Lesley J. McNair

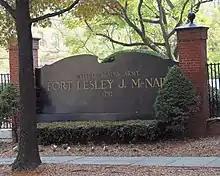
Sign near main gate to Fort McNair, the former Washington Barracks

In 1943, McNair traveled to North Africa on an inspection tour of AGF troops to acquire firsthand information about the effectiveness of training and doctrine, with the goal of making improvements in AGF's mobilization and training process. On 23 April, he was observing front line troops in action in Tunisia when he sustained fragmentation wounds to his arm and head; a company first sergeant standing nearby was killed.